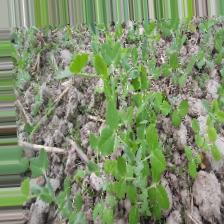
Label: Normal